Candomblé

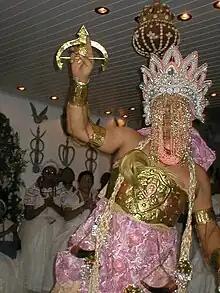
A practitioner dressed as the "orixá" Oba in Brazil; the possession of adherents by "orixás" is central to Candomblé

Candomblé is an African diasporic religion that developed in Brazil during the 19th century. It arose through a process of syncretism between several of the traditional religions of West and Central Africa, especially those of the Yoruba, Bantu, and Gbe, coupled with influences from Roman Catholicism. There is no central authority in control of Candomblé, which is organized around autonomous "terreiros" (houses).